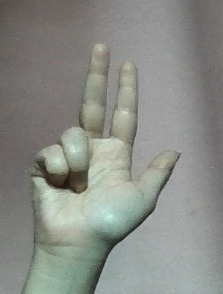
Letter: al